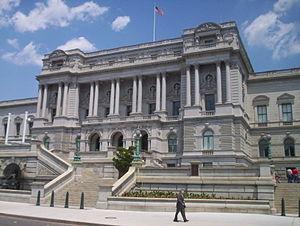
Extérieur du Thomas Jefferson Building de la Bibliothèque du Congrès à Washington D.C., aux États-Unis.